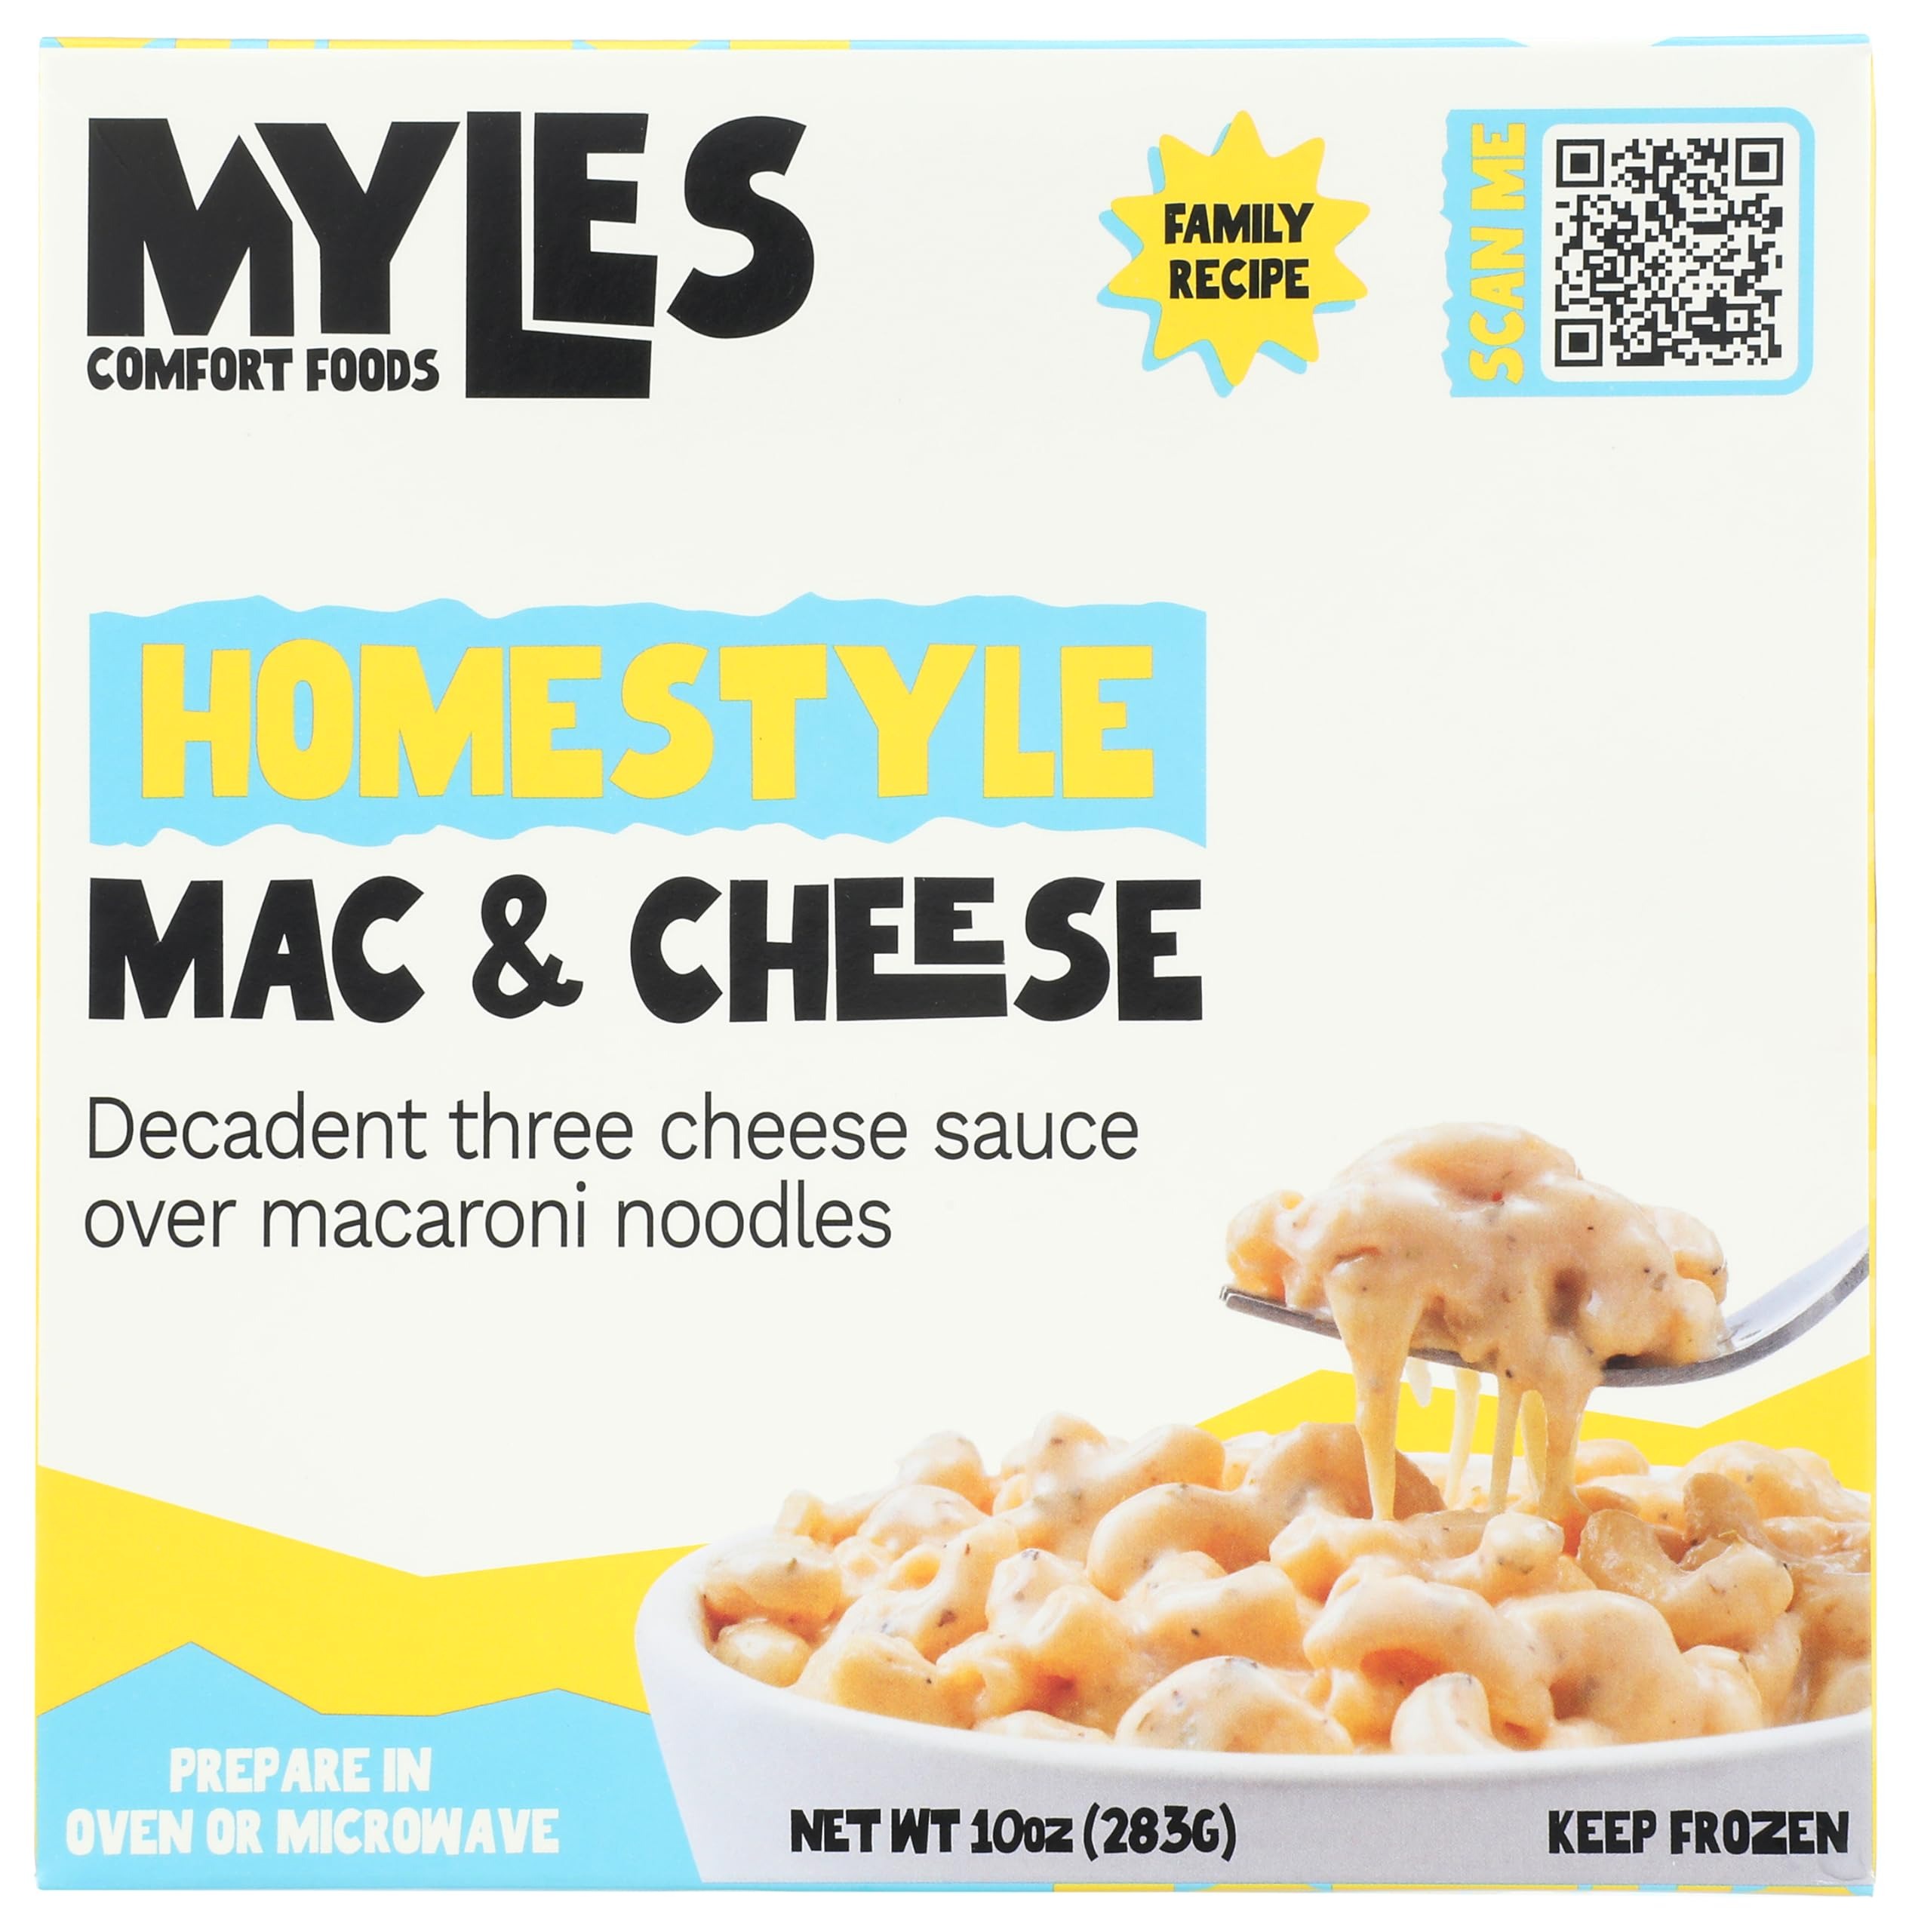
Item Name: 8 Myles Homestyle Mac & Cheese, 10 OZ
Bullet Point 1: No hydrogenated fats or high fructose corn syrup allowed in any food
Bullet Point 2: No bleached or bromated flour
Product Description: Grocery Frozen
Value: 10.0
Unit: Ounce

Price: 6.99